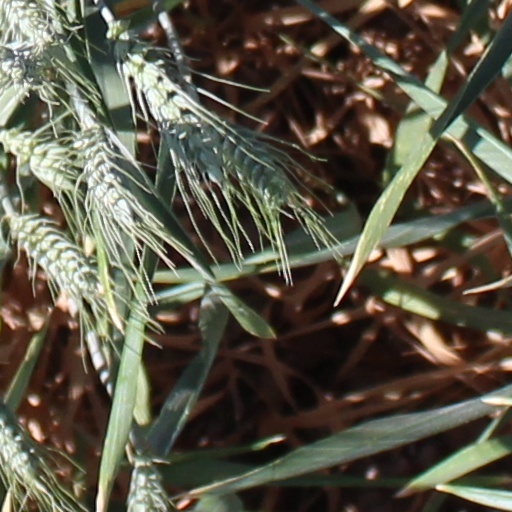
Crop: wheat